Edwin Kennedy Wright

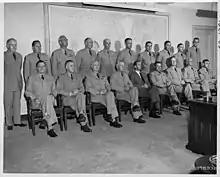
Army commanders in the United States and certain overseas commanders meet with Secretary of the Army Frank Pace and General J. Lawton Collins, Army Chief of Staff, in the Pentagon in routine sessions, June 5, 1952. Major General Edwin K. Wright is stood on the extreme left, next to Major General George Decker (right).

Wright achieved distinction as an Armored Force (tank corps) Instructor and G-3 operations officer. During World War II, he became an intelligence briefing officer on the staff of General Omar N. Bradley at 12th US Army Group in Europe. After the war, Wright became executive director of the Intelligence Division, US Army general staff in the War Department (Feb-Jun 1946) under General George C. Marshall. On Bradley's recommendation, Wright became Deputy G-2 under then Army-Air Forces Major General Hoyt S. Vandenberg (G-2).